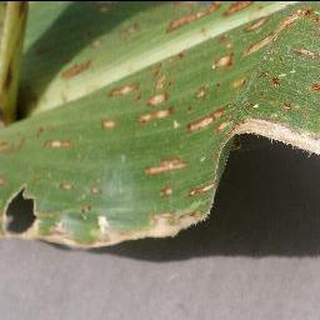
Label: corn_cercospora_leaf_spot